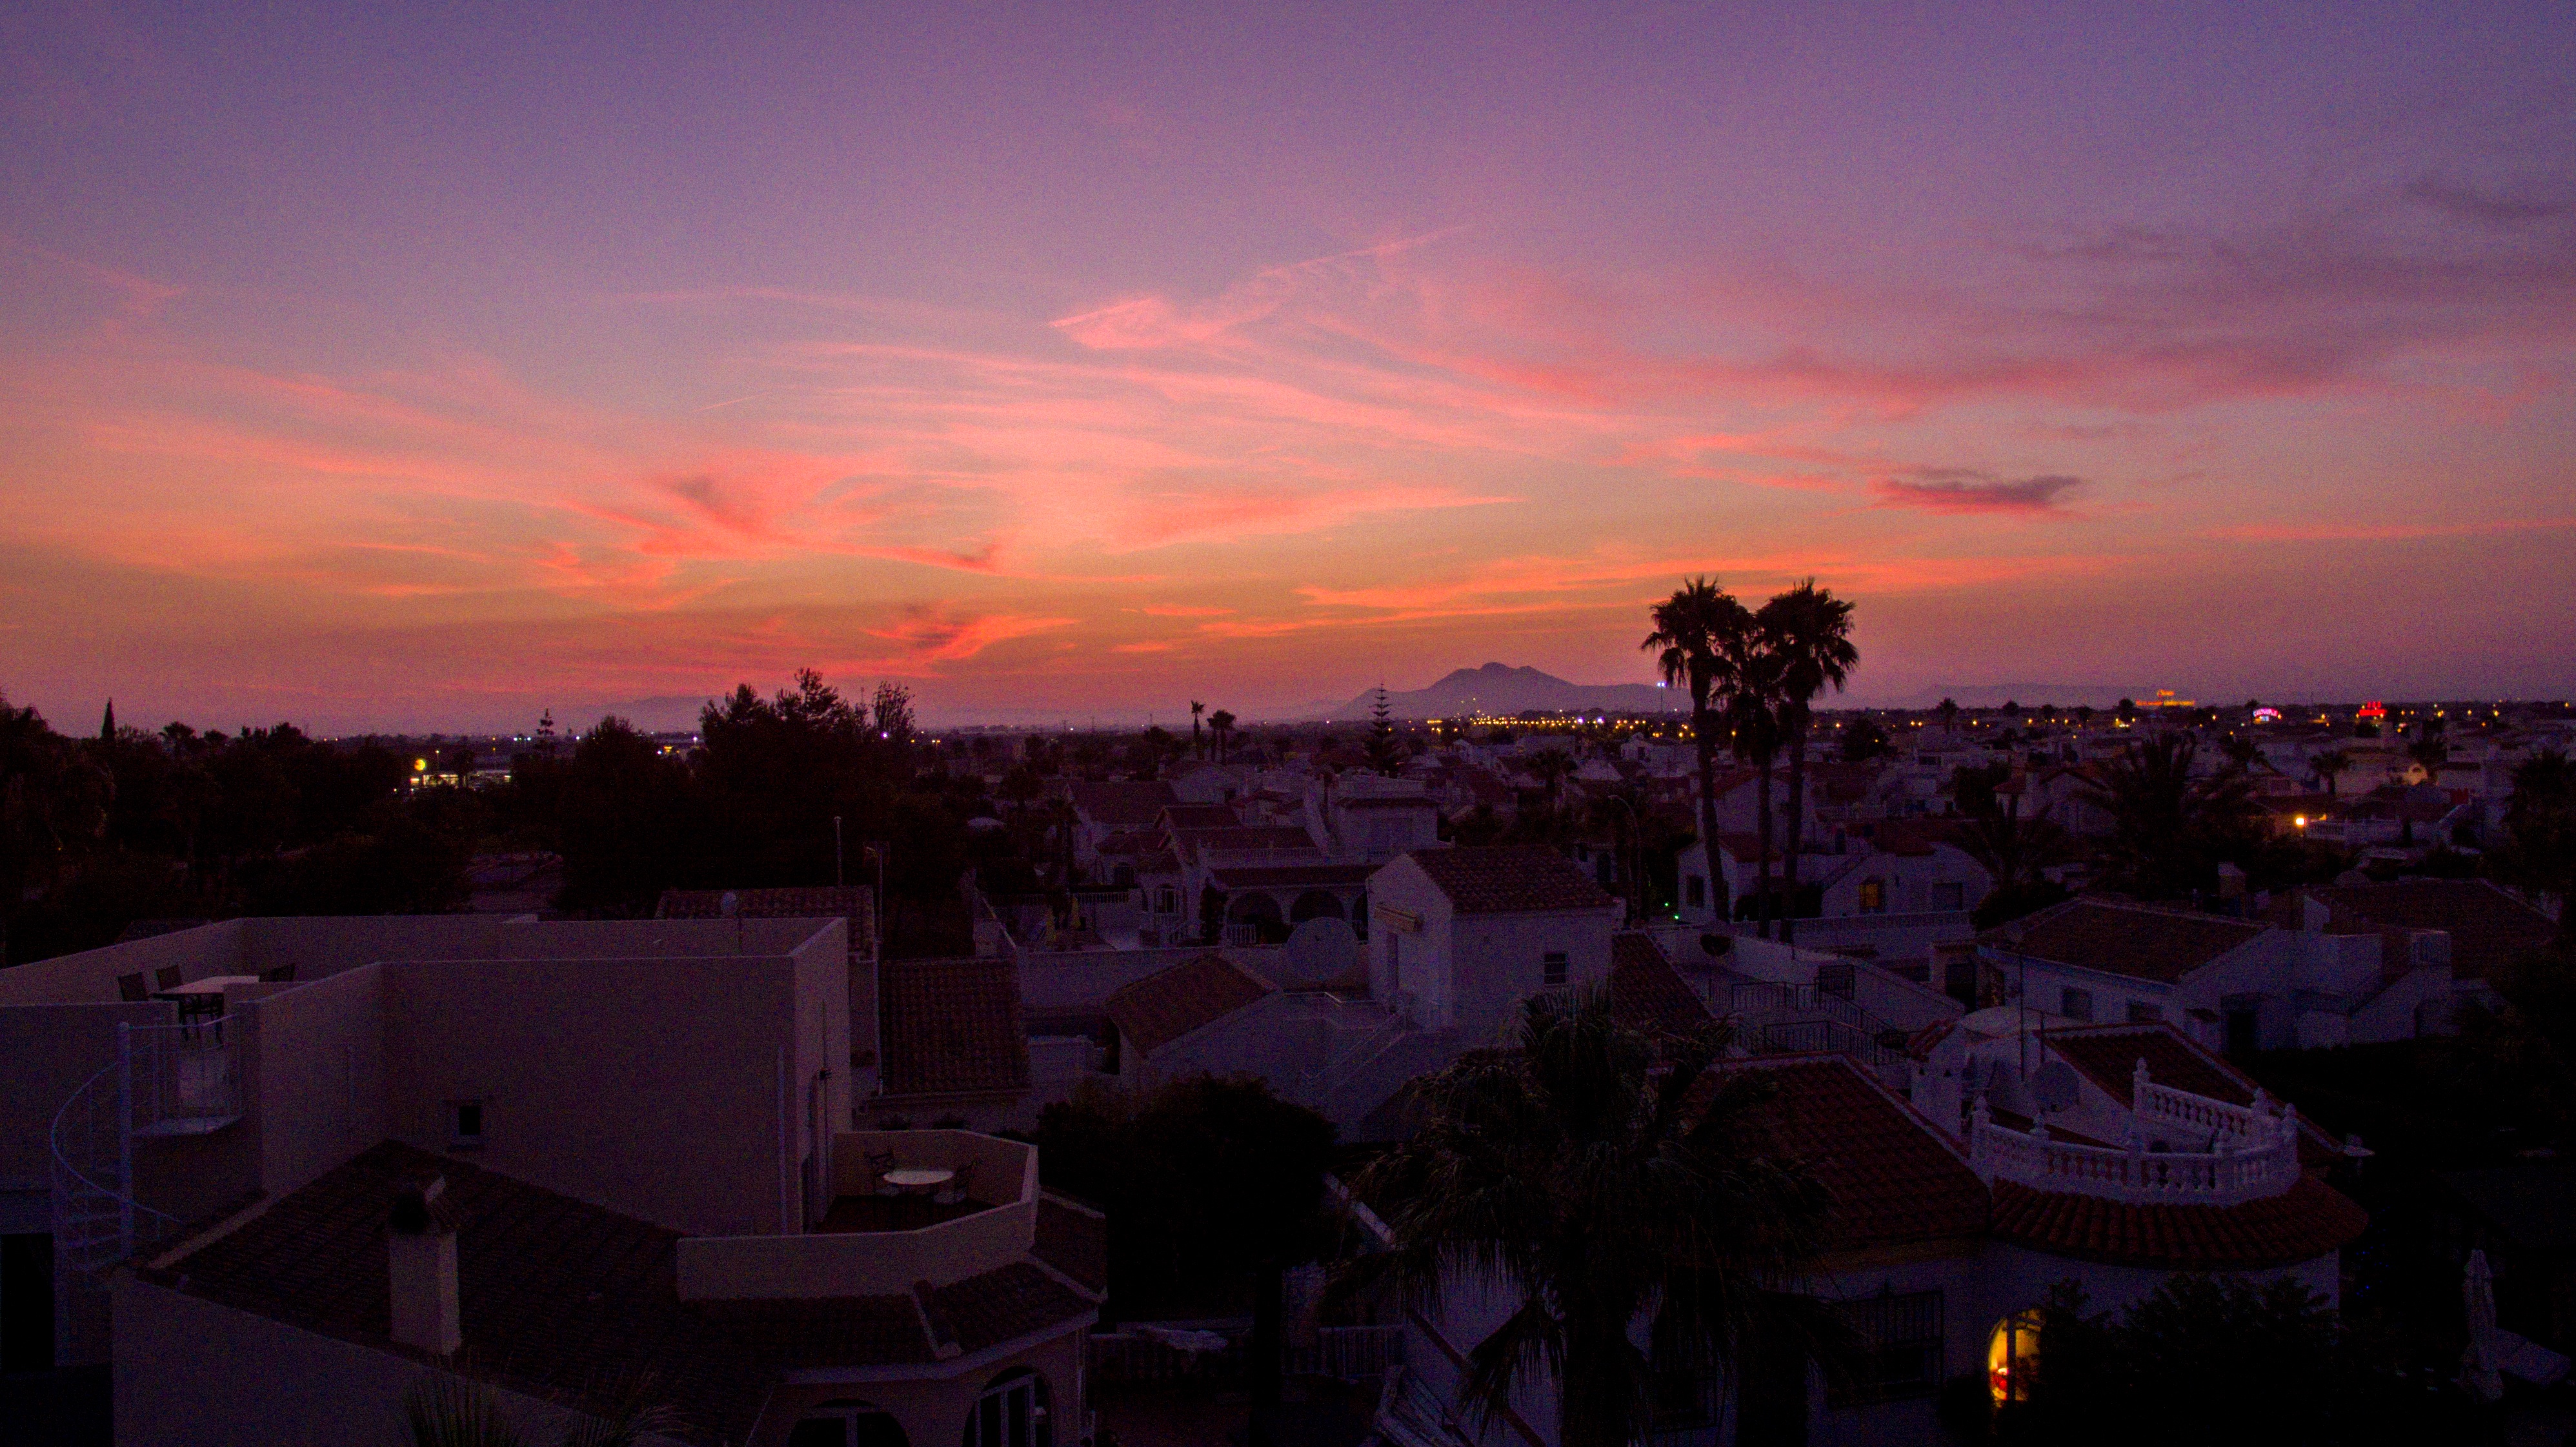
horizon, sky, sunrise, sunset, night, morning, dawn, atmosphere, cityscape, dusk, evening, afterglow